FM Towns

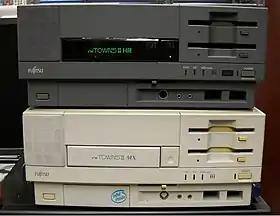
FM TOWNS II, HR and MX models

The FM Towns system is able to play regular audio CDs, and also supports the use of 8 PCM voices and 6 FM channels, using the Ricoh RF5c68 and Yamaha YM2612 sound chips, respectively. The system has ports in the front to accommodate karaoke, LEDs to indicate volume level, and software to add popular voice-altering effects such as echoes.